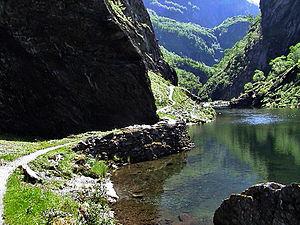
L'association norvégienne de randonnée est la plus grande organisation norvégienne des activités de plein air et du tourisme vert. Elle vise à promouvoir des activités de montagne non mécanisées. La fédération regroupe 55 associations régionales qui en total comptent environ 200 000 membres et qui possèdent un réseau considérable de plus de 450 cabanes à travers la Norvège.